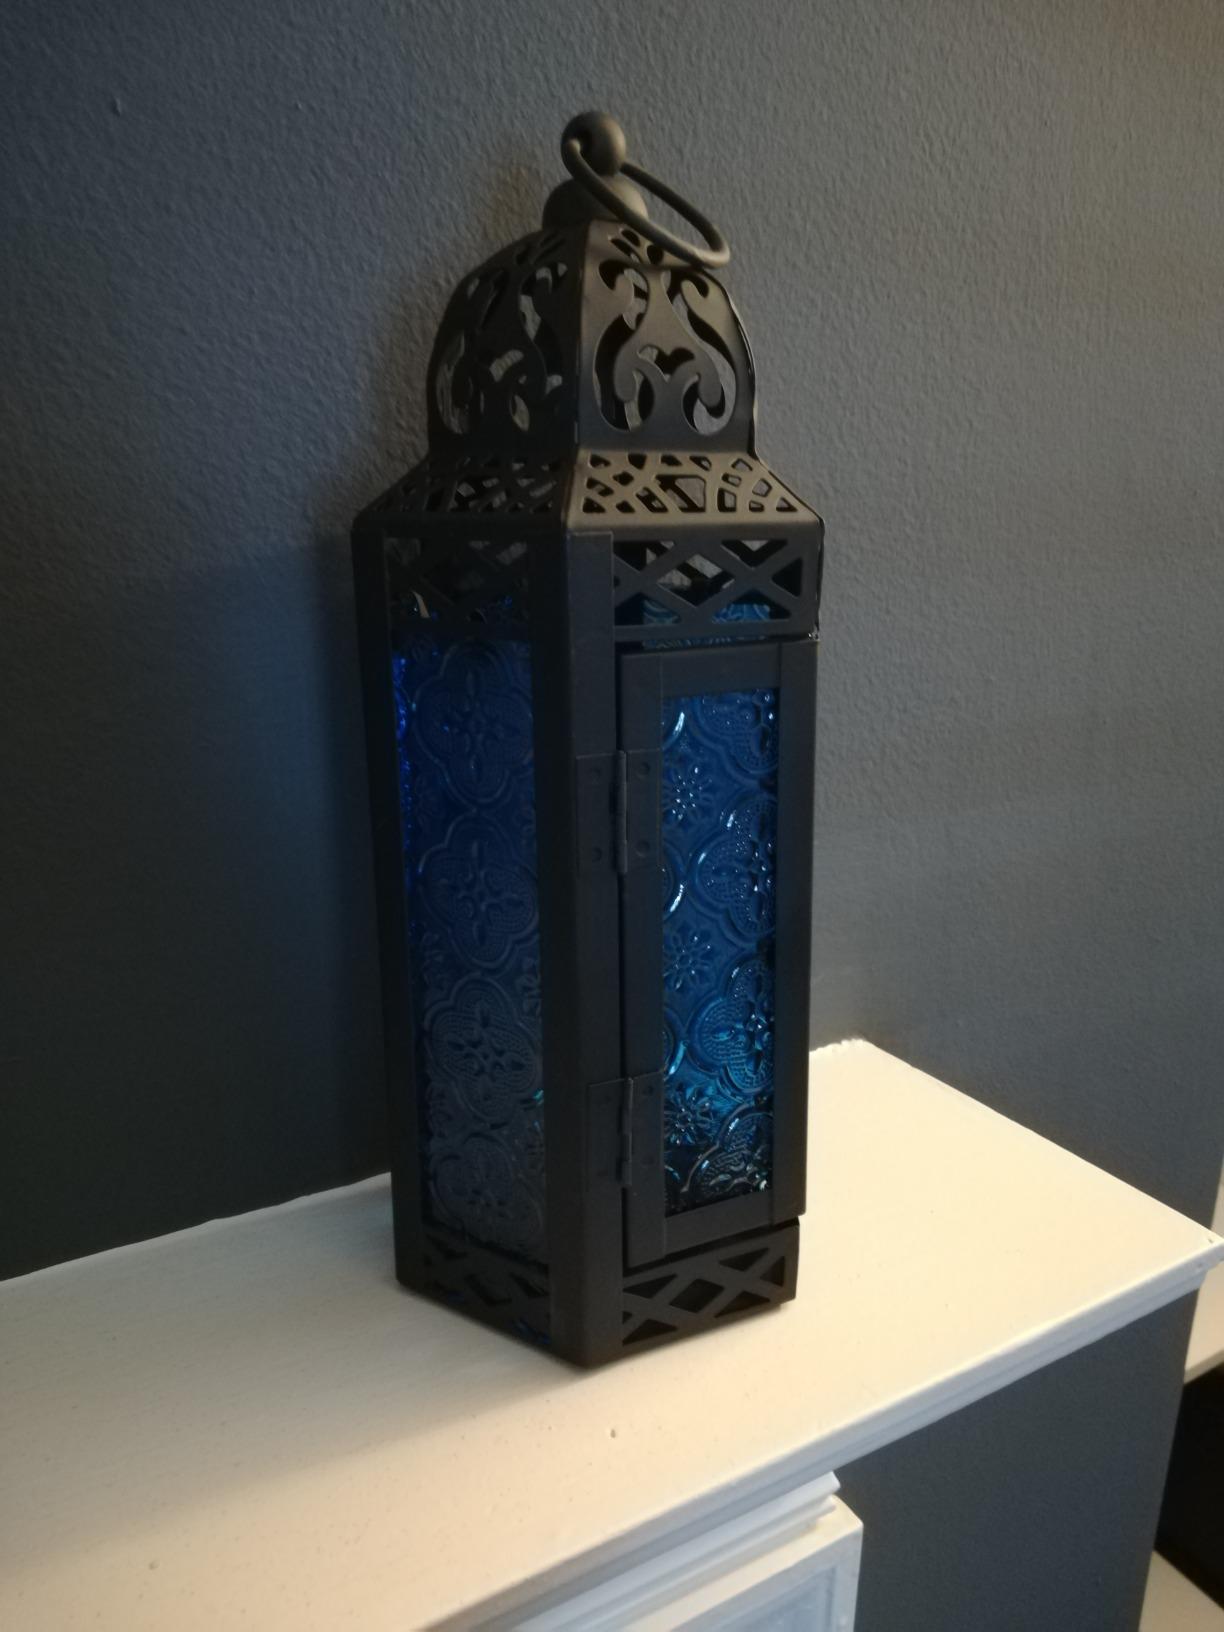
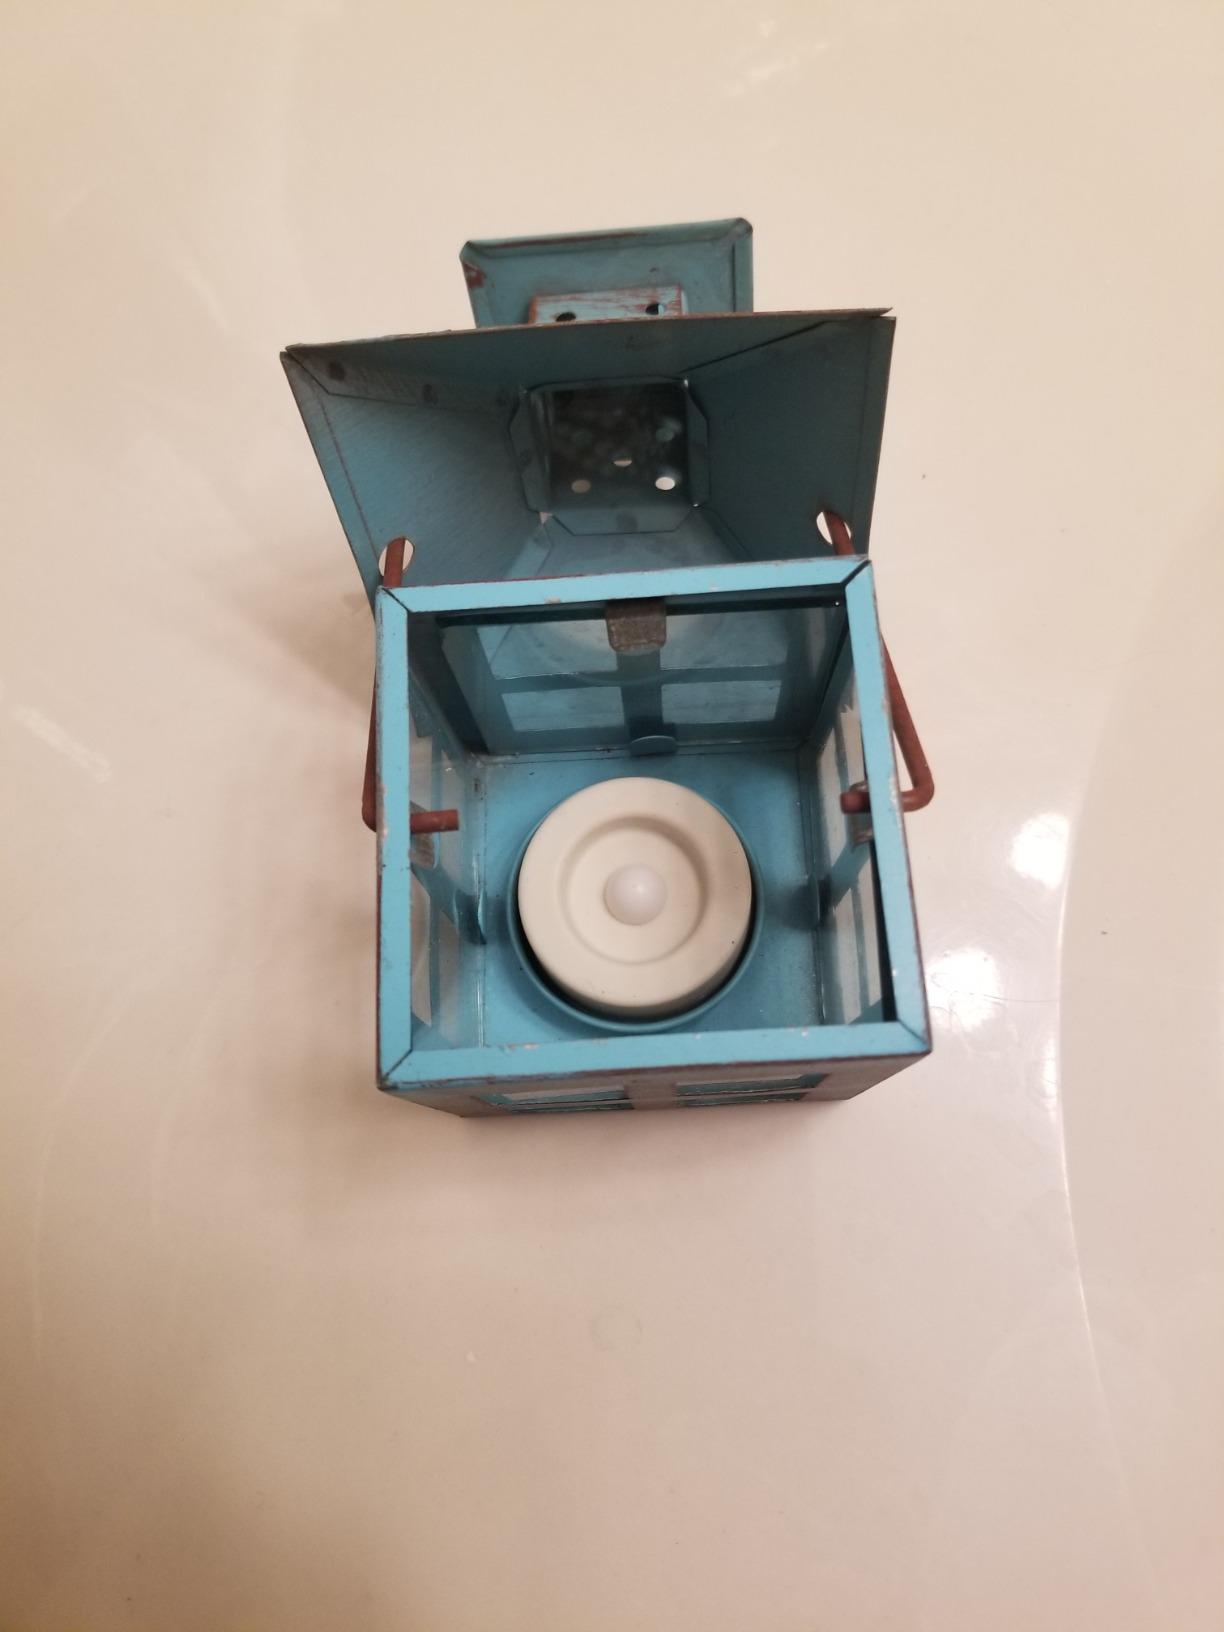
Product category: lantern
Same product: no